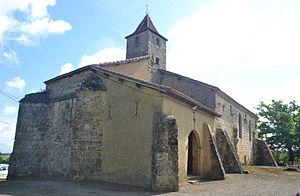
façade de l'église de Maulichères
La liste des églises du Gers recense de manière exhaustive les églises situées dans le département français du Gers.
Maulichères est une commune française située dans le département du Gers, en région Occitanie.